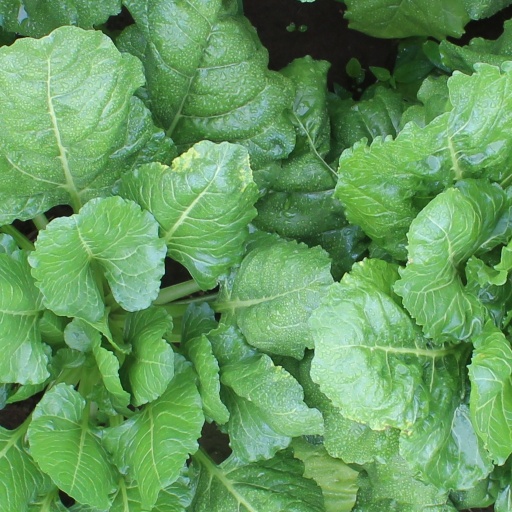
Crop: sugar beet